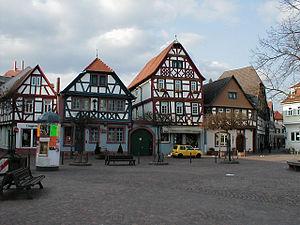
Seligenstadt est une ville allemande, située sur le Main dans le Land de Hesse.